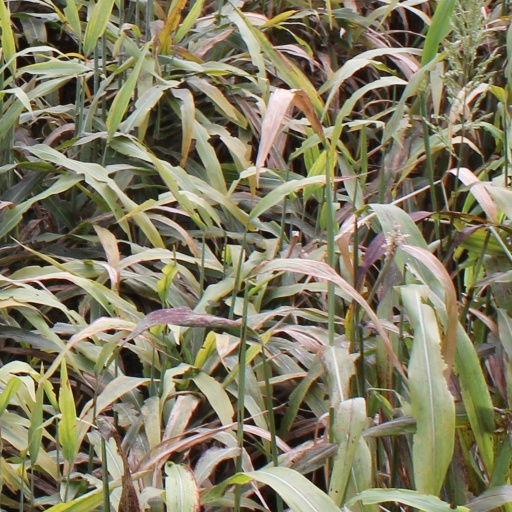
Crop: sorghum